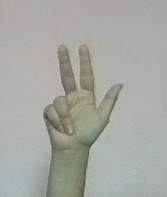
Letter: al